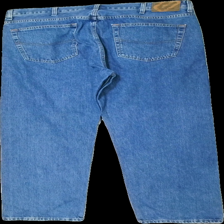
View: back
Type: Jeans
Category: Men
Brand: Mcgordon (Dressmann)
Colors: Blue
Material: 100% cotton
Cut: Regular
Season: All
Trend: Denim
Damage location: top right
Damage 2 location: top left
Damage 3 location: bottom right
Price range: 100-150
Recommended usage: Reuse
Description: blå jeans